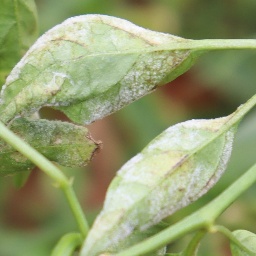
Label: powdery mildew